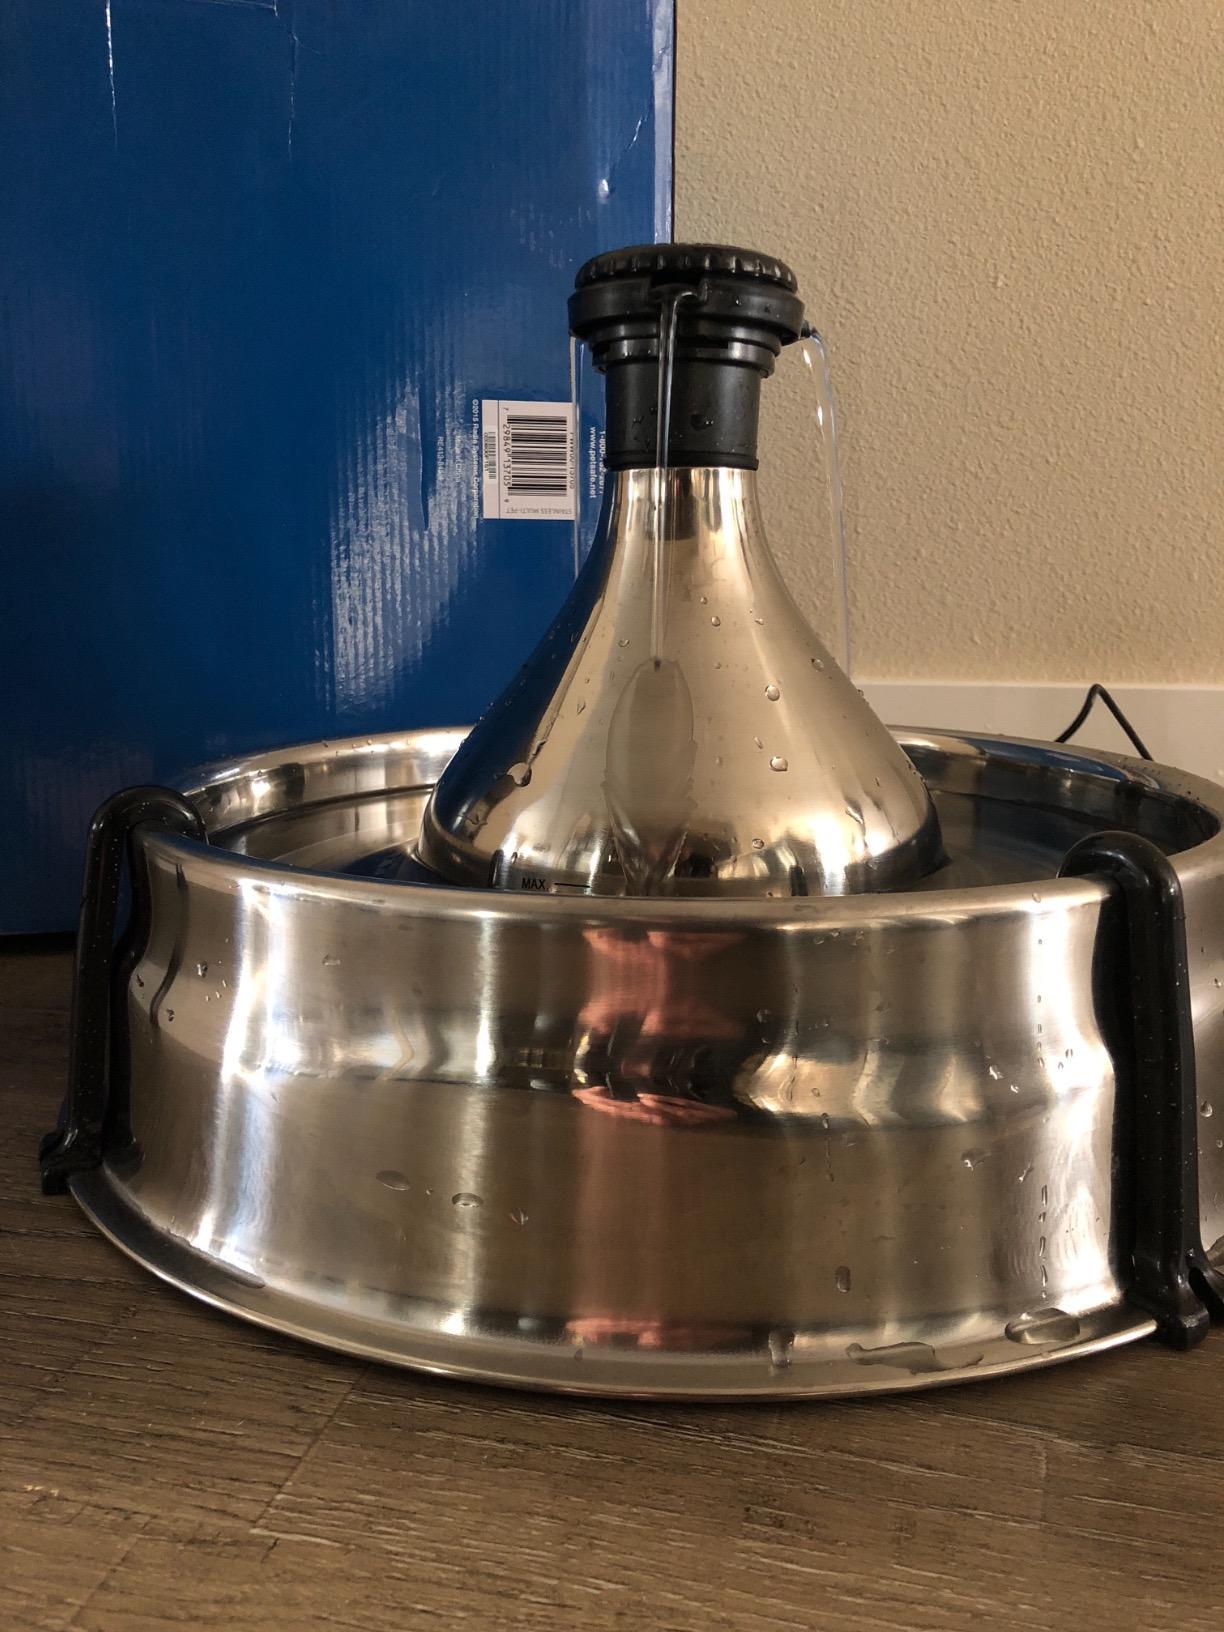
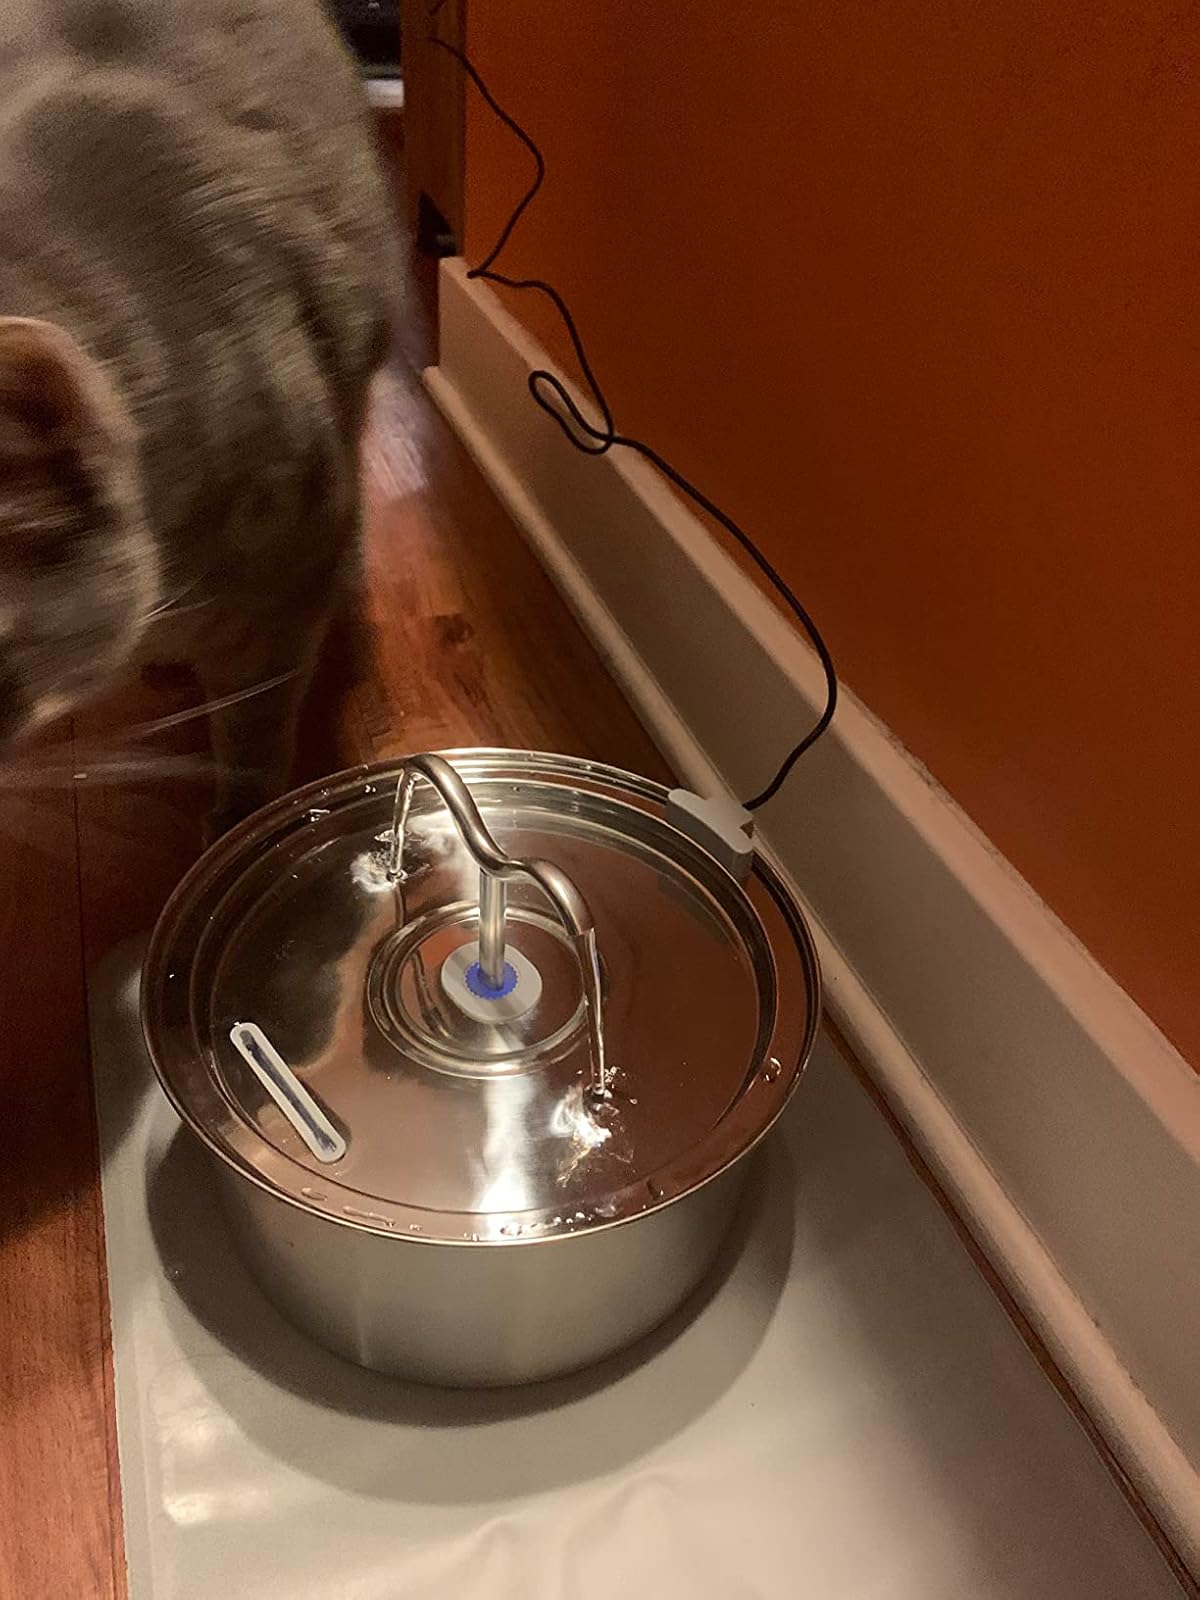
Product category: items_bowl
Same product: no